Hendraburnick

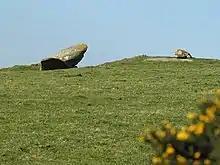
Hendraburnick Quoit

Hendraburnick (meaning "rushy home farm") is a farmstead near Davidstow, Cornwall, England. On Hendraburnick Down is the source of the River Camel.